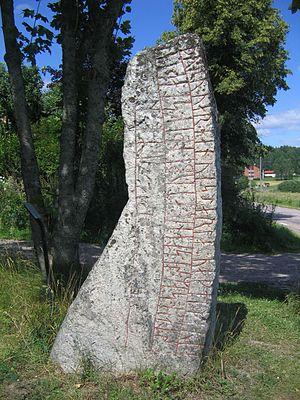
Les pierres runiques vikings sont des pierres runiques mentionnant des individus ayant participé aux campagnes des Vikings. Elles portent des inscriptions en vieux norrois, dans l'alphabet nouveau futhark.